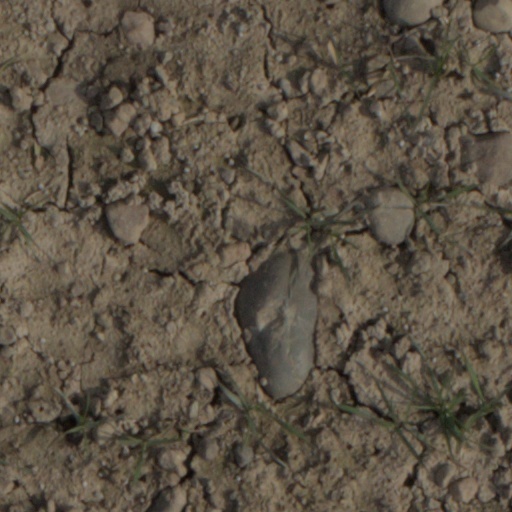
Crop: wheat